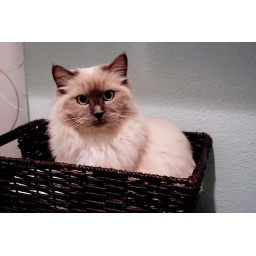
She decided that there was room in among the toilet paper for her.